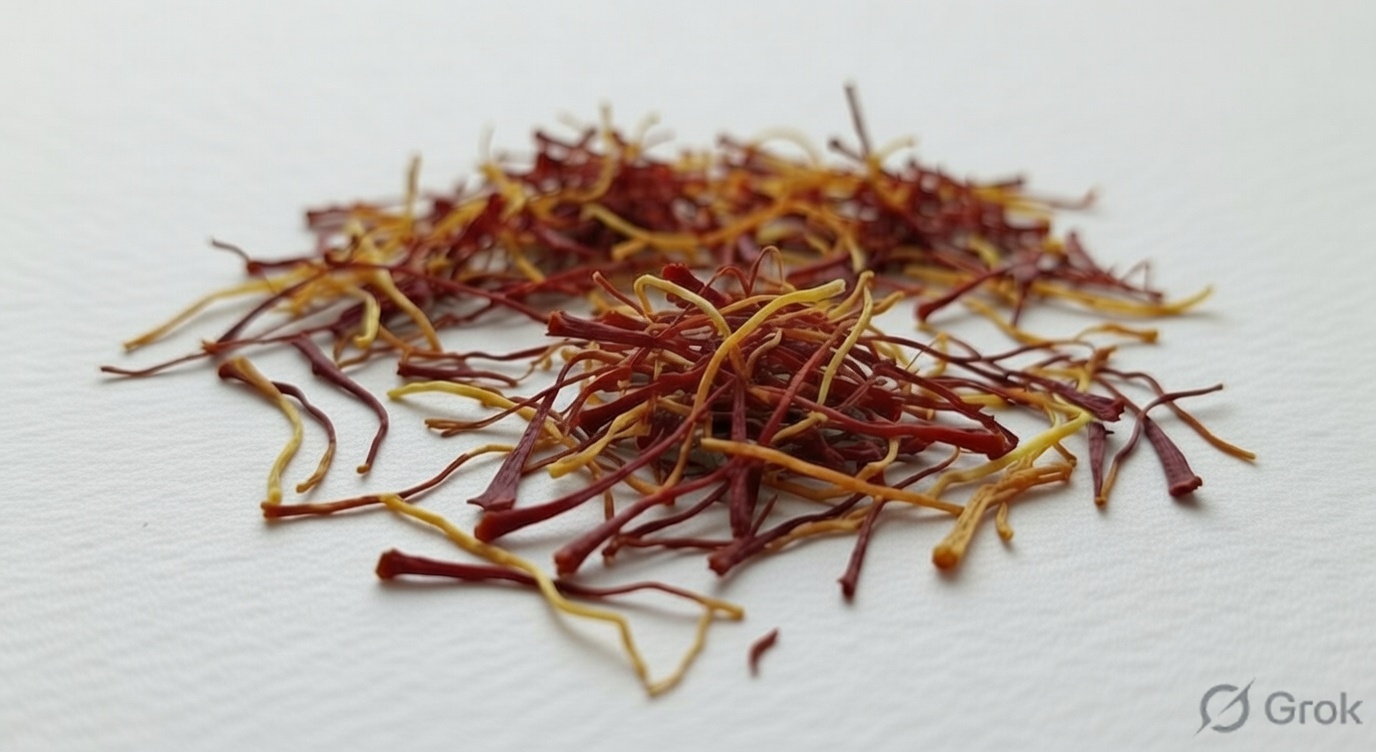
Saffron quality class: lacha